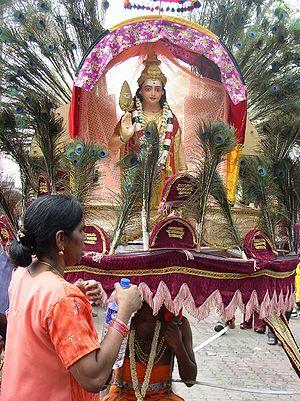
Thaipusam est une fête hindoue célébrée principalement par la communauté tamoule lors de la pleine lune du mois tamoul de Thai. On parle également de cette fête sous le nom de Thaipooyam ou de Thaippooyam en langue malayalam. Le mot Thai pusam vient du nom du mois, Thai et de pusam, qui se réfère à une étoile qui est à son point le plus haut pendant cette fête. Celle-ci commémore à la fois la naissance de Murugan, appelé également Subrāhmanya, le plus jeune fils du dieu Shiva et de sa femme Parvati, ainsi que l'occasion au cours de laquelle Parvati donna à Murugan une lance, pour qu'il puisse vaincre le démon Surapadman.